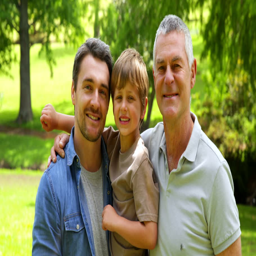
generations of men smiling at camera in the park on a sunny day